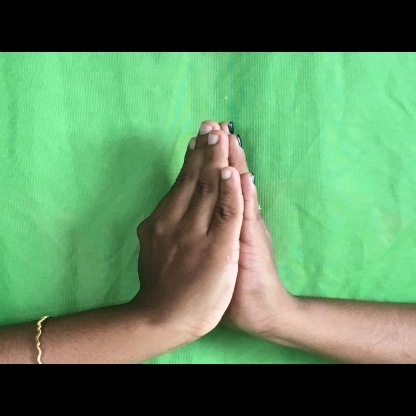
Mudra: Anjali